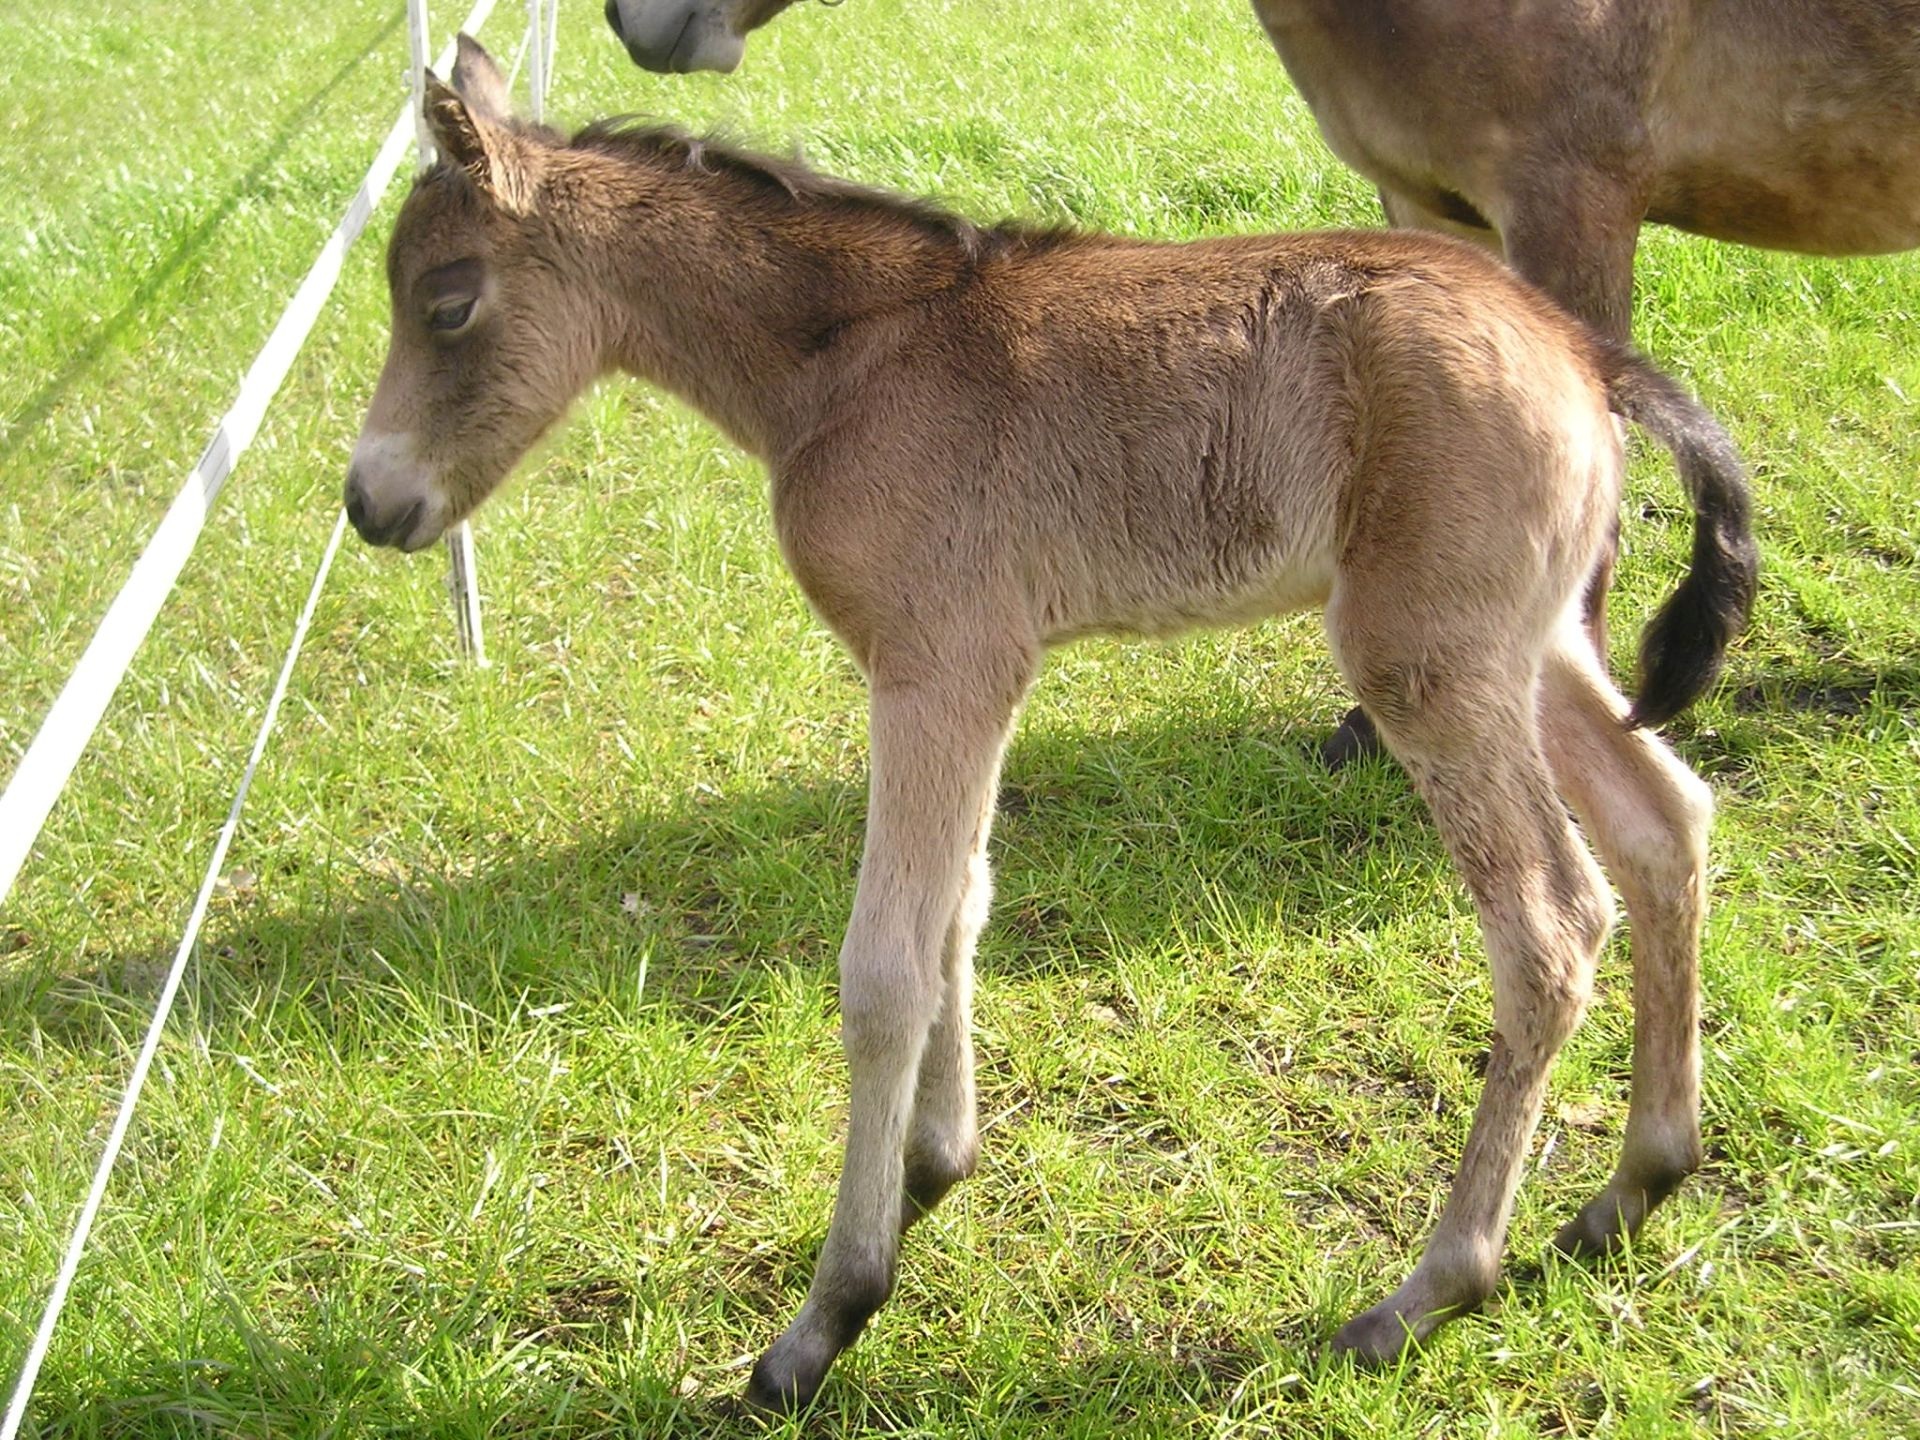
animal, cute, pasture, horse, mammal, mane, fauna, donkey, vertebrate, mare, foal, colt, pack animal, horse like mammal, mustang horse